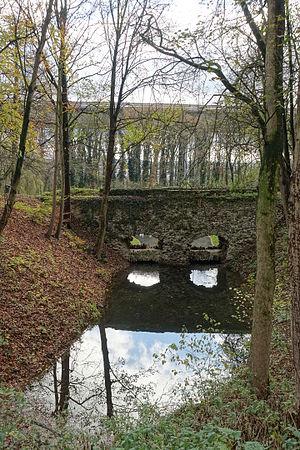
Domaine des Trois Fontaines ou Les Trois Fontaines est un parc belge de la commune de Vilvorde, mais débordant sur le territoire de la ville de Bruxelles. Le domaine est propriété de la ville de Vilvorde et est probablement l'un des plus anciens parcs paysagers de la Belgique.